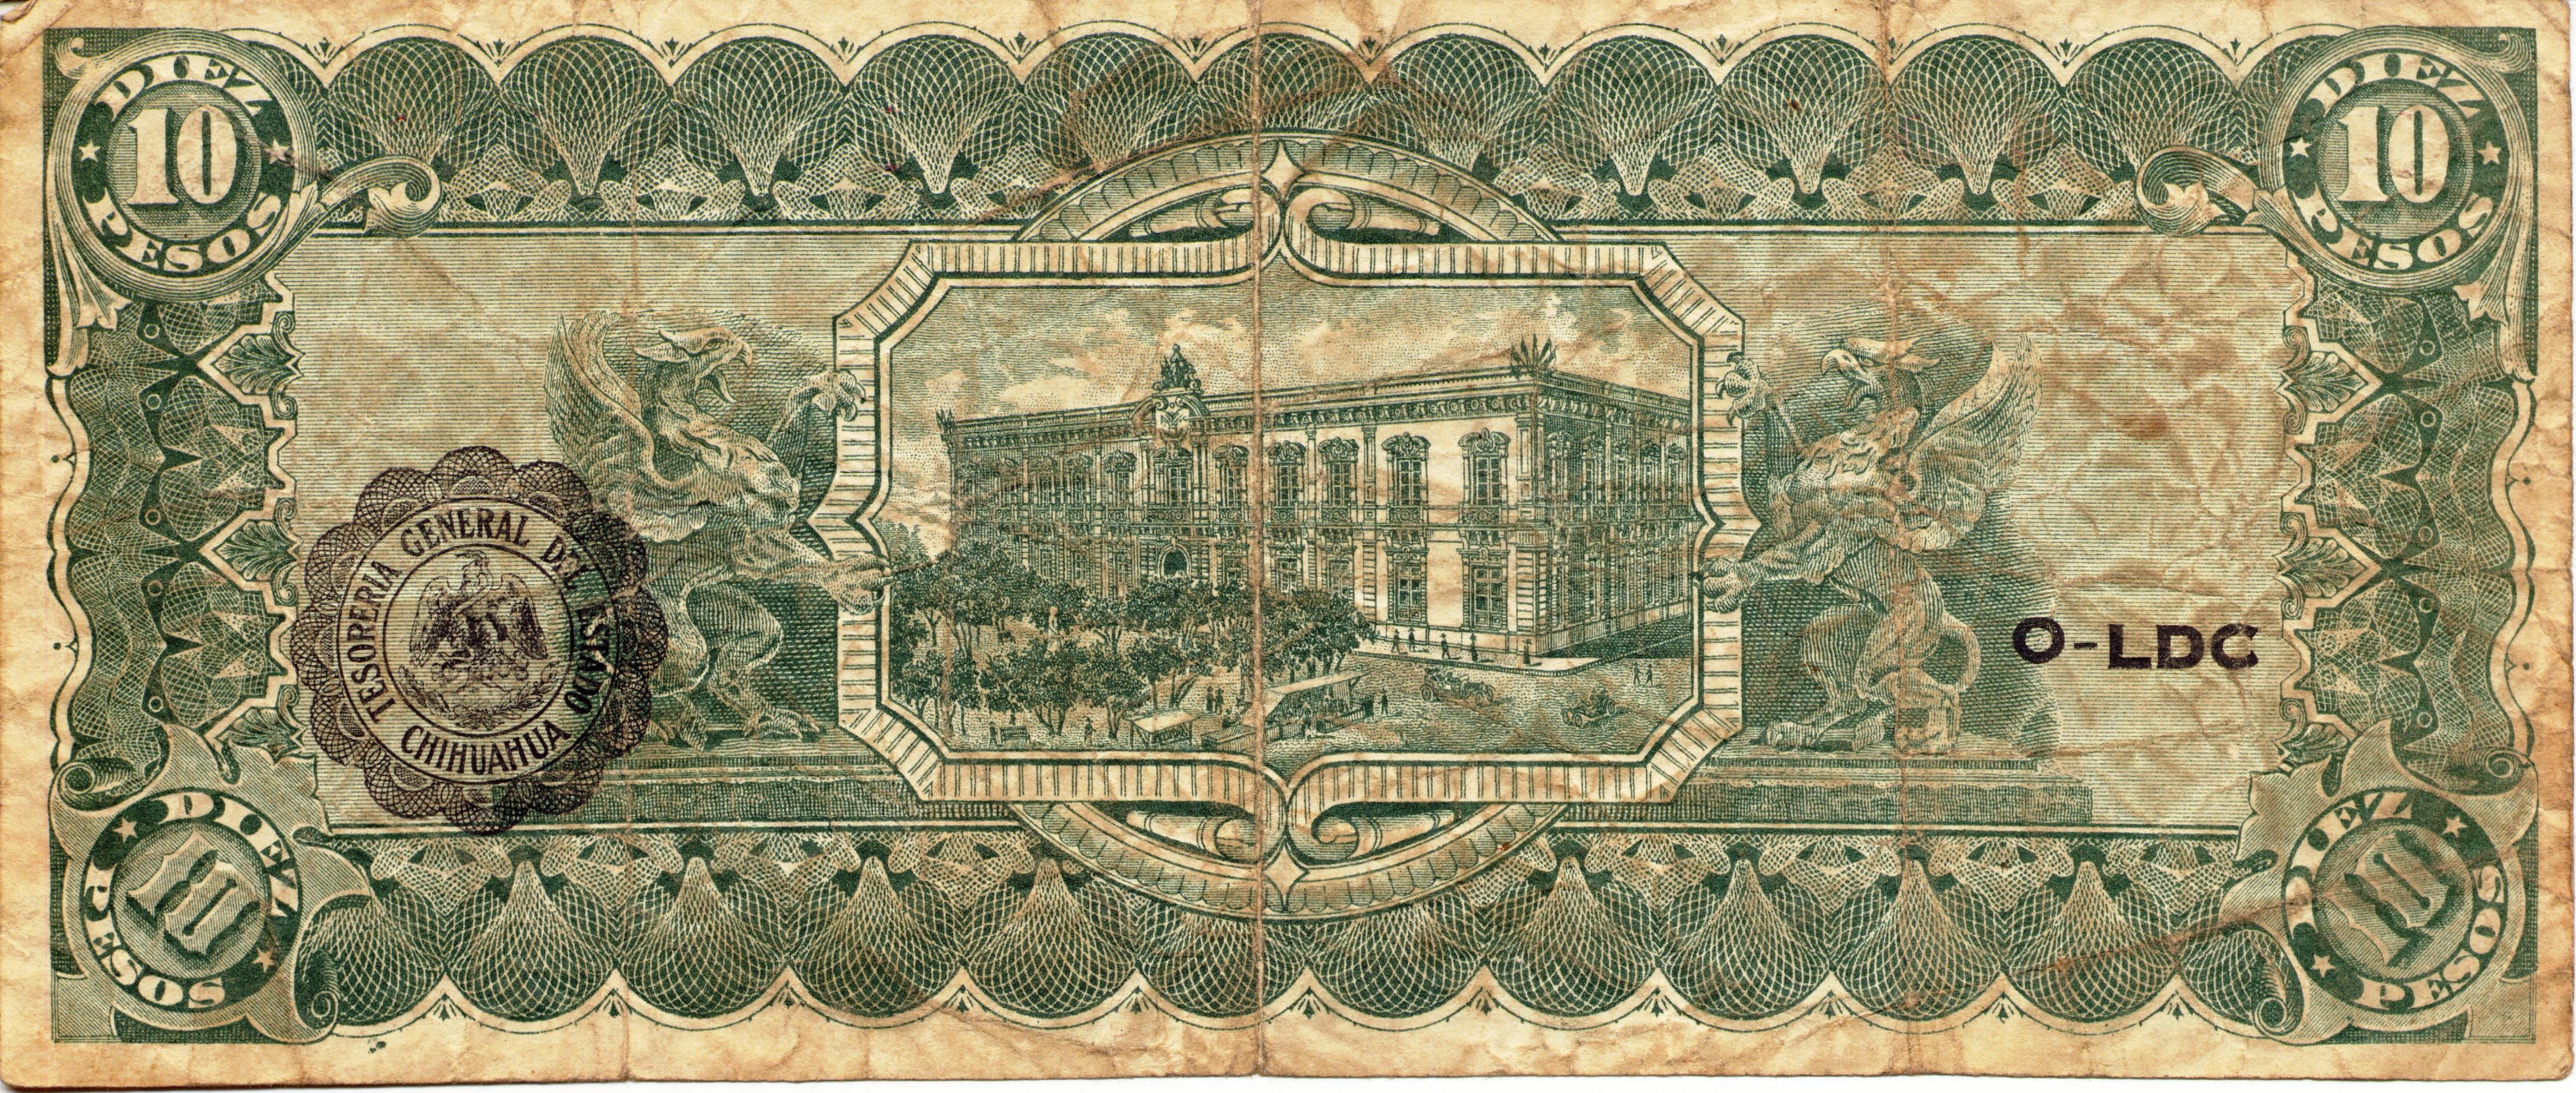
pattern, money, paper, material, note, cash, mexico, currency, dollar, tapestry, pesos, finance, exchange, banknote